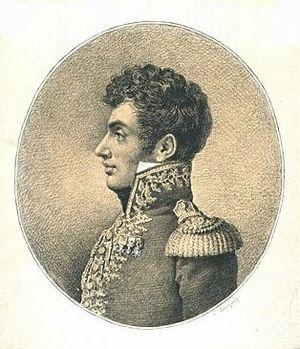
Joseph Christiani (1772-1840), général de brigade et baron de l'Empire.
Charles-Joseph Christiani, né le 27 février 1772 à Strasbourg et mort le 6 avril 1840 à Montargis, dans le Loiret, est un général français de la Révolution et de l’Empire.
La rue Christiani est une voie du 18ᵉ arrondissement de Paris, en France.